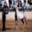
Label: horse